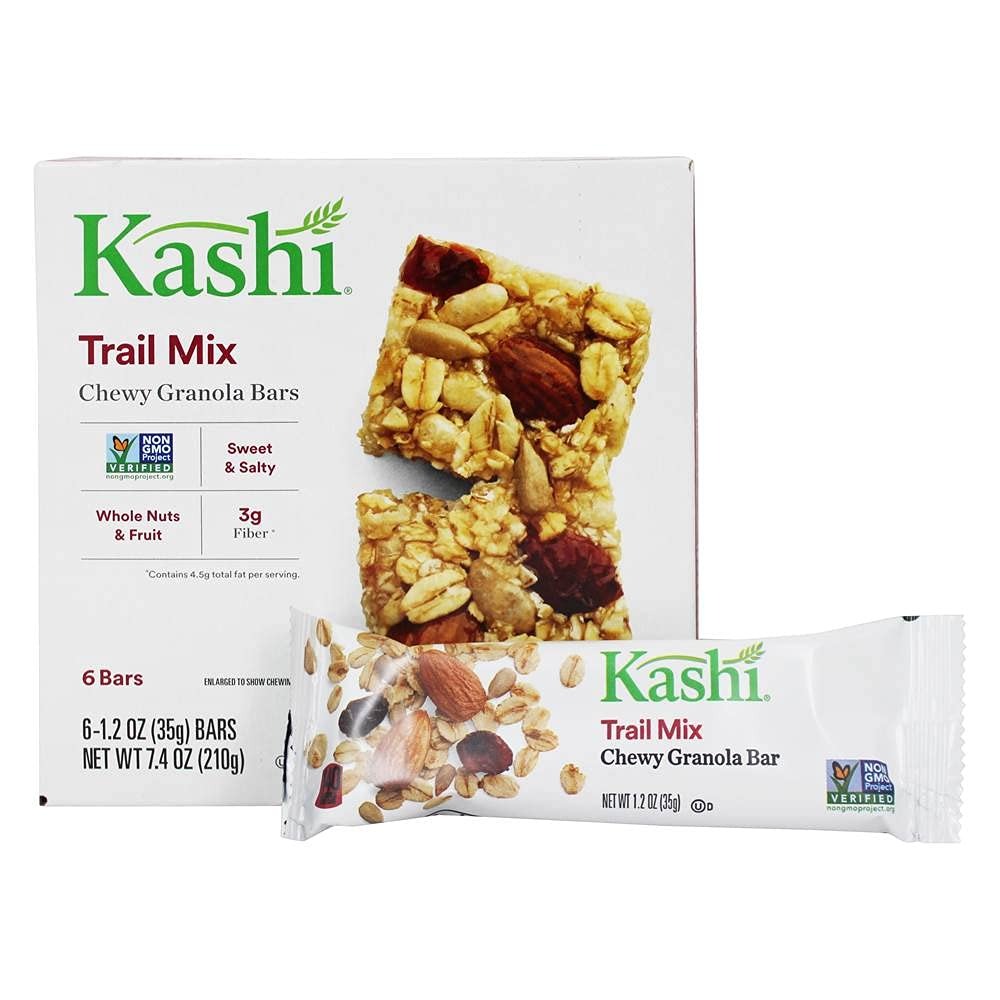
Item Name: Kashi Tlc Chewy Granola Bar, Trail Mix, 7.4-ounce Packages (2pack)
Product Description: 6 Bars per 7.4-ounce Box Chewy granola bars that are truly lovable. Unique blend of seven whole grains and sesame With whole, roasted nuts, succulent, sun-dried fruit, and a touch of wildflower honey. With 4g of fiber and 6g of protein
Value: 2.0
Unit: Ounce

Price: 18